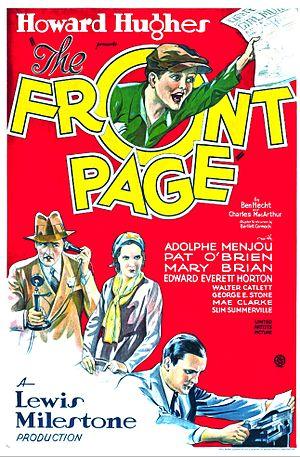
The Front Page est un film américain réalisé par Lewis Milestone, sorti en 1931 et appartenant au genre de la « screwball comedy ».